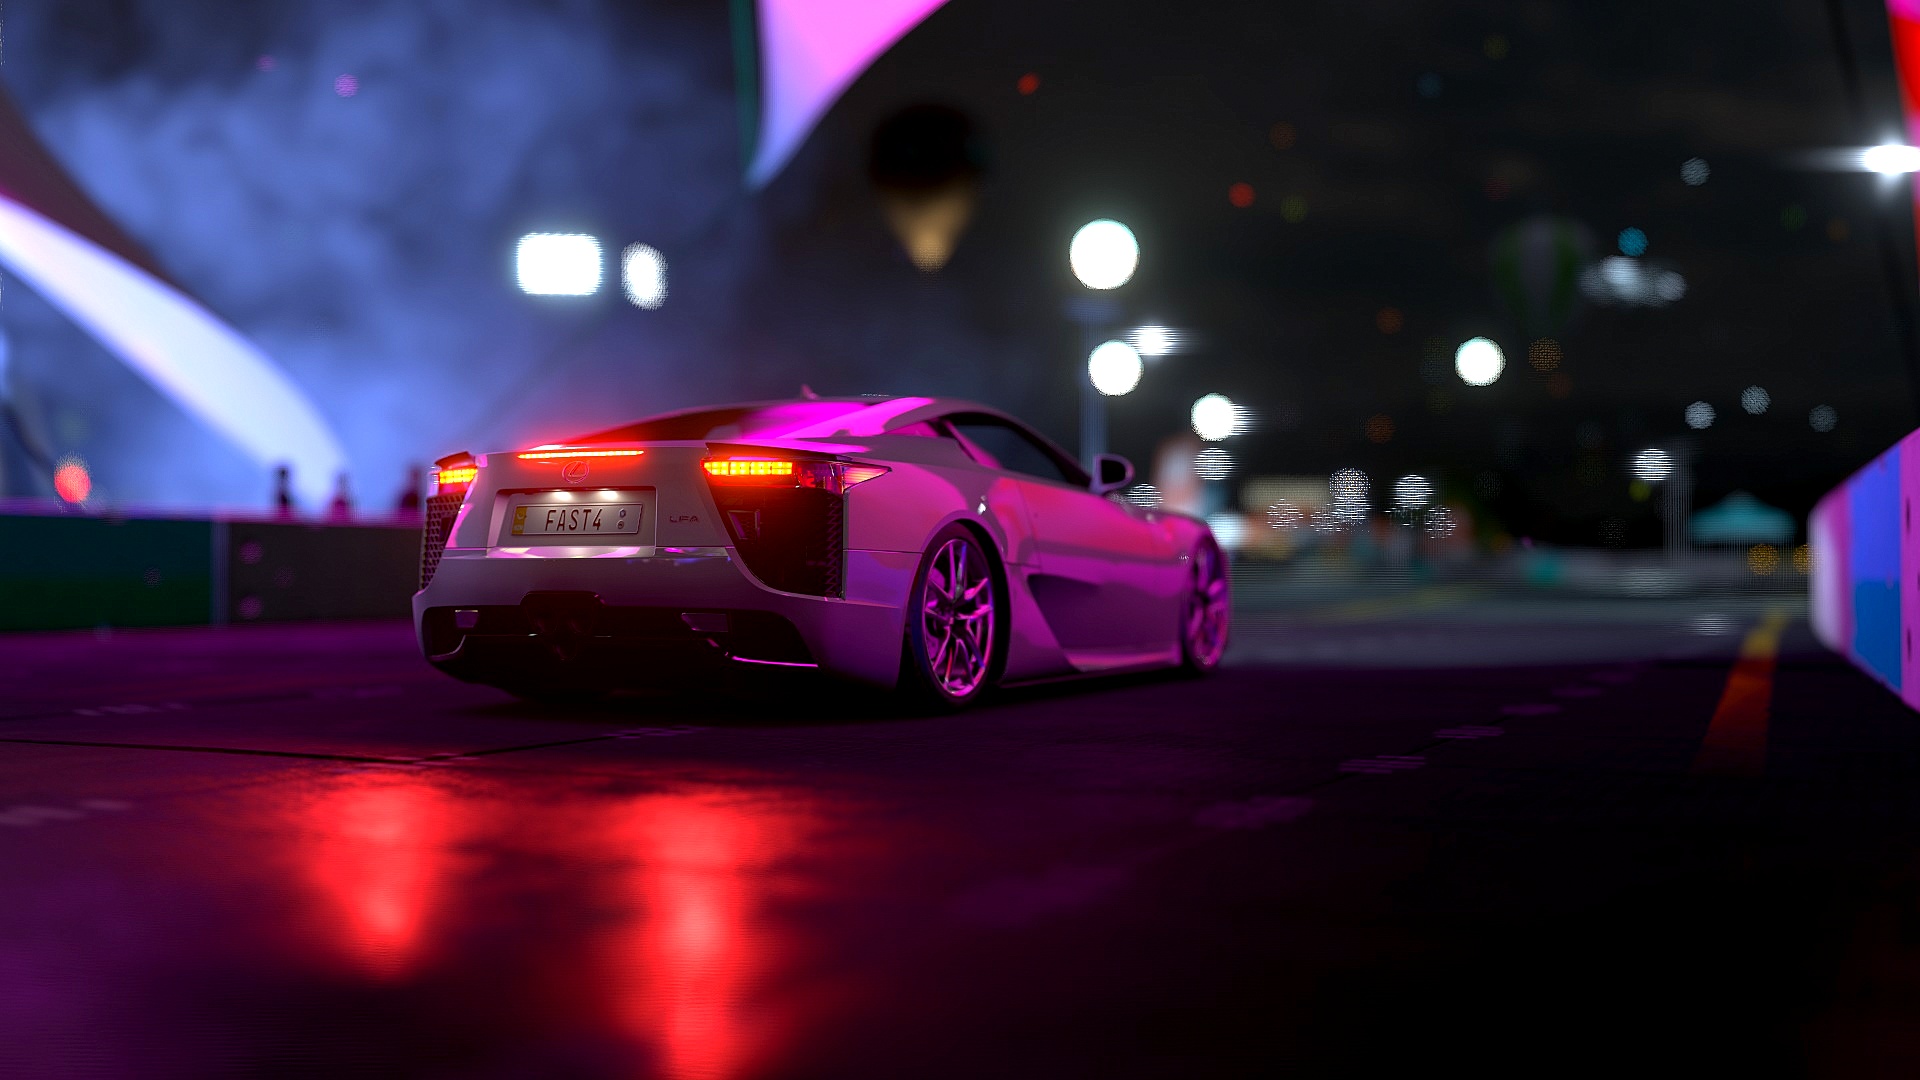
car, night, vehicle, sports car, supercar, lamborghini, land vehicle, automobile make, automotive design, luxury vehicle, lamborghini aventador